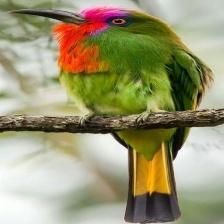
Species: RED BEARDED BEE EATER
Scientific name: NYCTYORNIS AMICTUS
ImageNet parent category: bee_eater